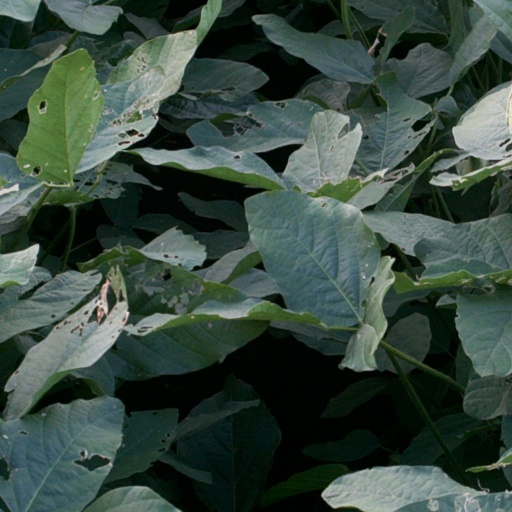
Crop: soybean